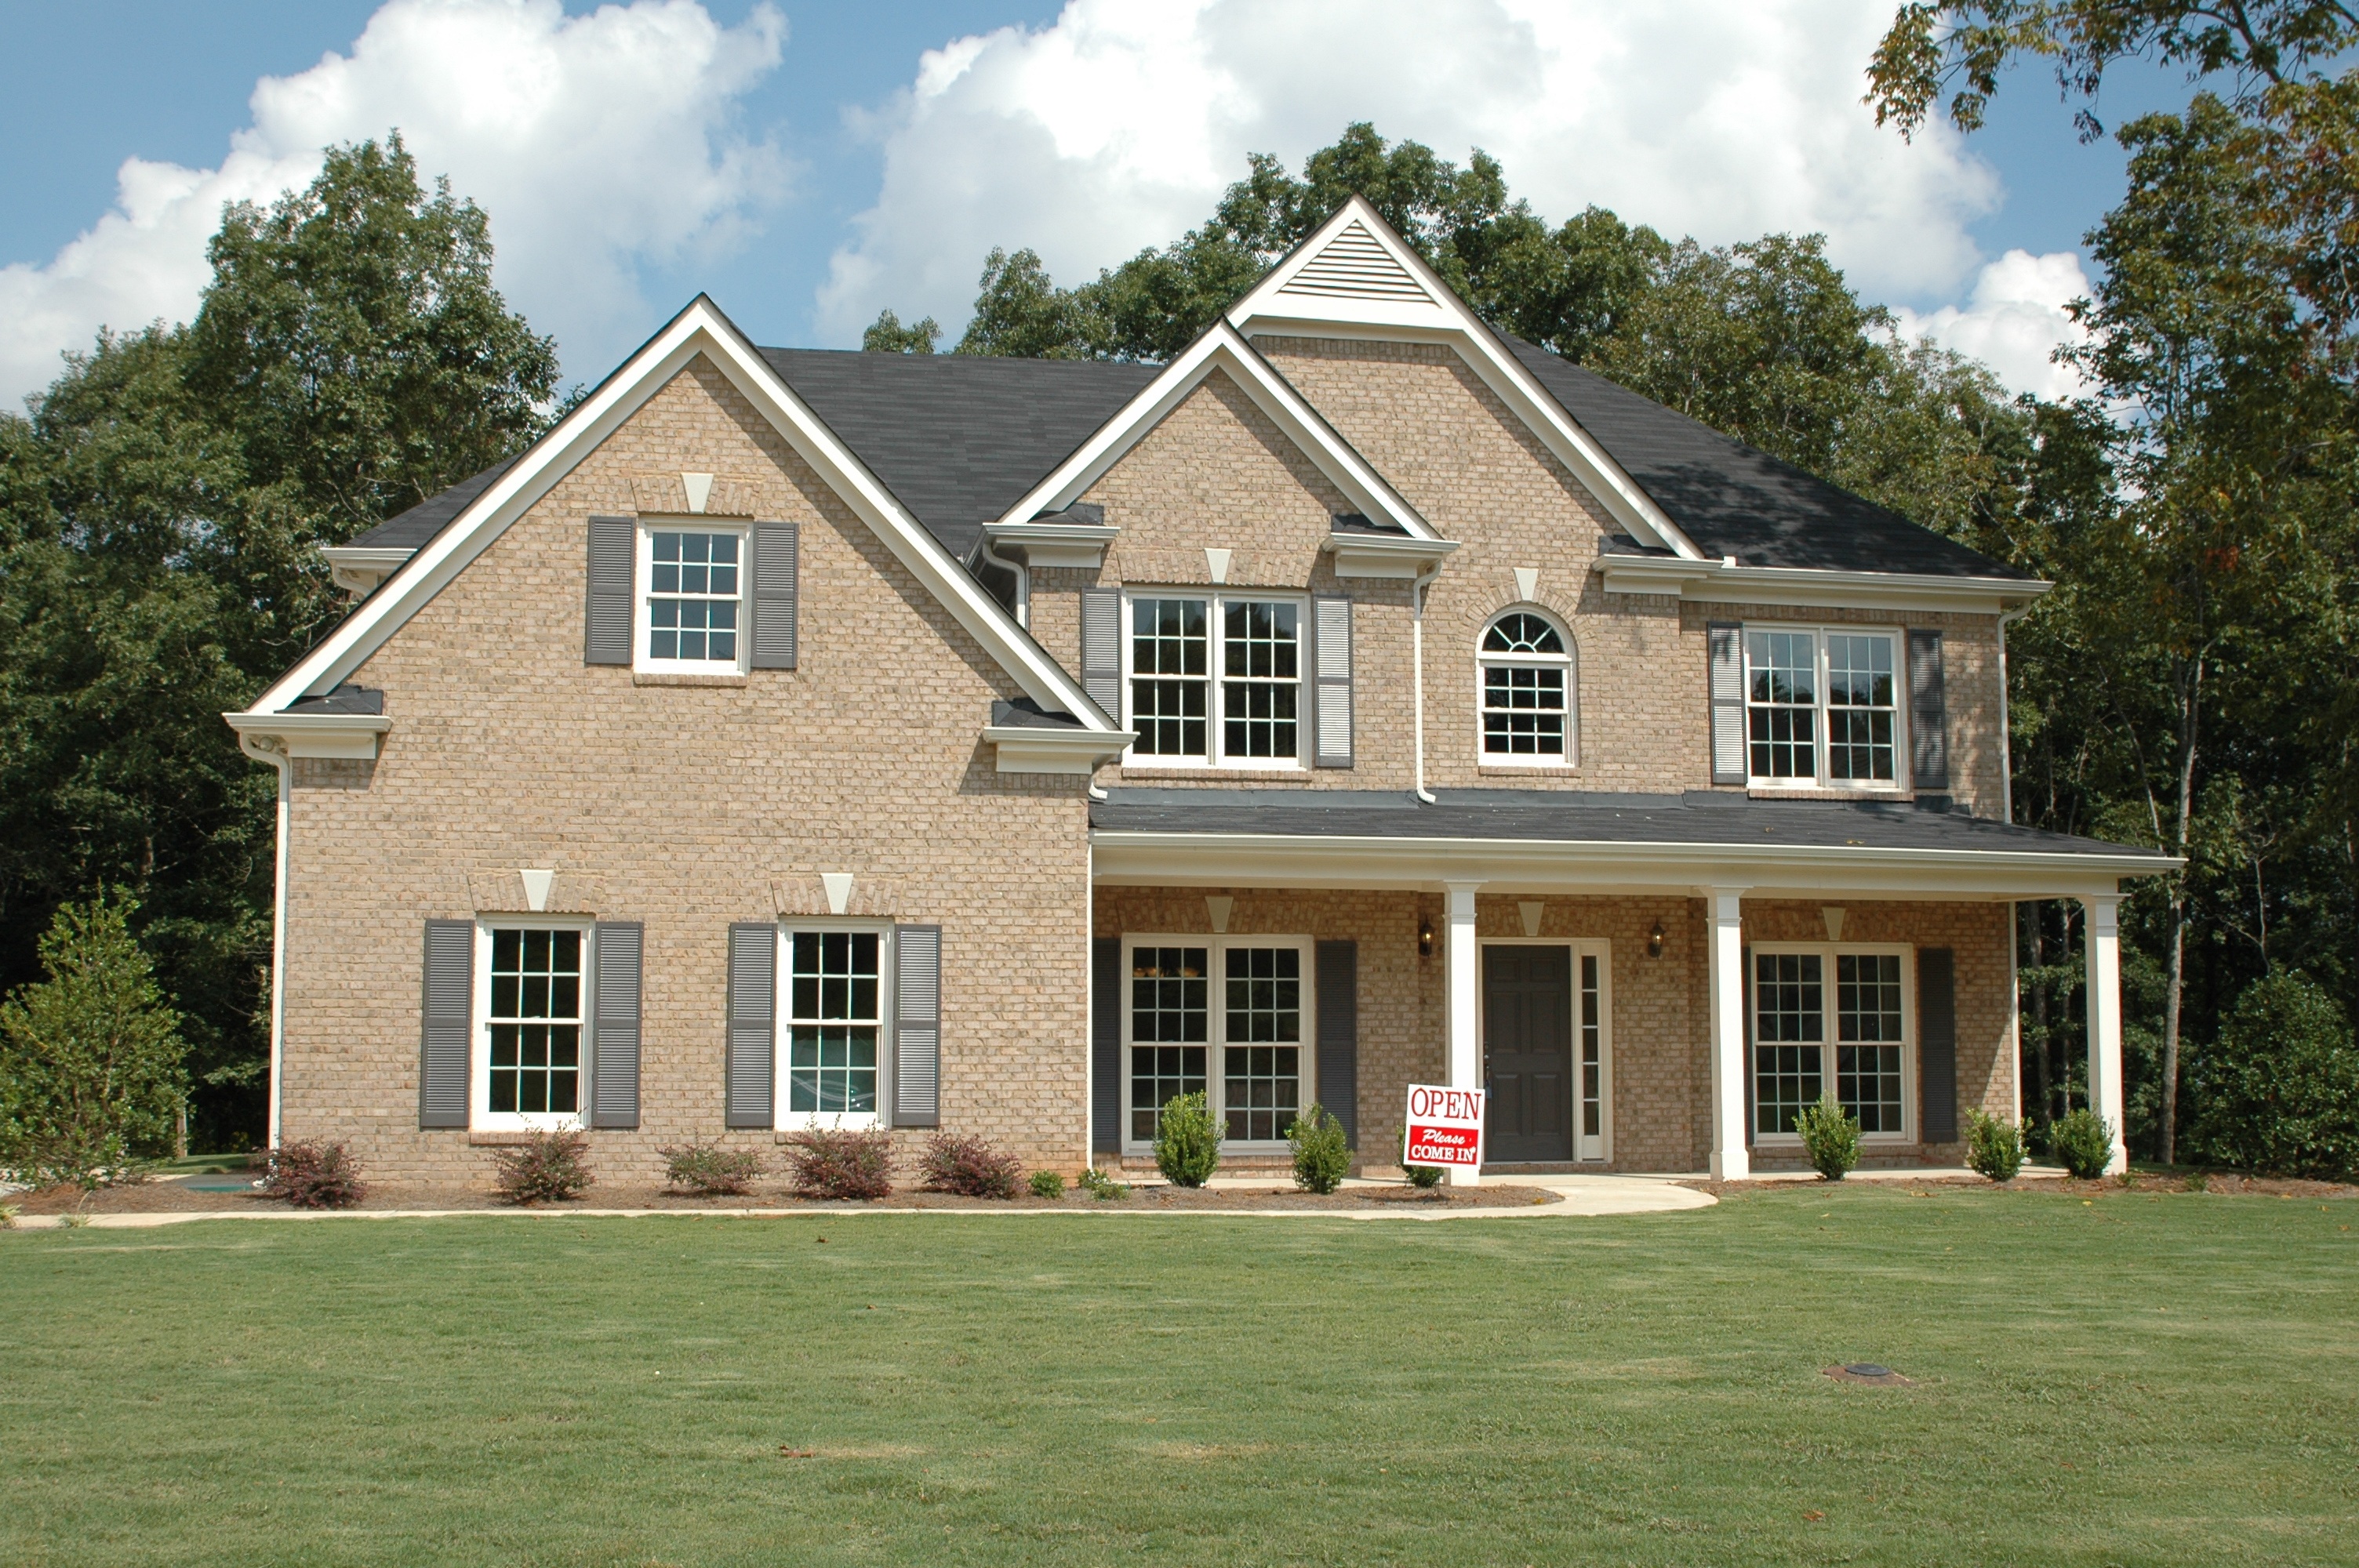
architecture, lawn, house, window, roof, building, home, porch, suburb, cottage, backyard, facade, residence, property, windows, farmhouse, estate, log cabin, yard, siding, real estate, for sale, residential area, outdoor structure, historic house